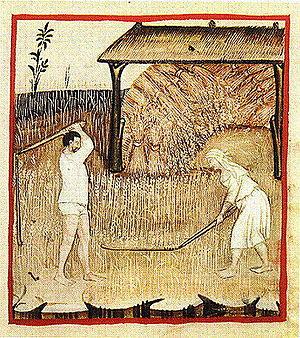
L'épeautre (spelta) Nature: qualité chaude. Optimum: La variété plus grande et la plus lourde. Usage: Bon pour la poitrine, pour les poumons, et pour la toux. Dangers: Il est nocif pour l'estomac et est moins nourrissant que le blé. Neutralisation des dangers: en le consommant avec de l'anis.
L'histoire des femmes au Moyen Âge est incomplète, puisque dans l'histoire, la plupart des textes sont écrits par des hommes et les femmes sont très peu évoquées. Plus nous remontons dans le passé, plus les informations sur les femmes sont partielles.